Geography of China

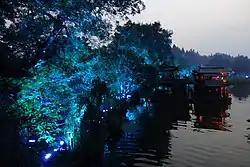
West Lake in Hangzhou, at night

Inland drainage involving upland basins in the north and northeast accounts for 40 percent of the country's total drainage area. Many rivers and streams flow into lakes or diminish in the desert. Some are used for irrigation.